I-55 Raceway

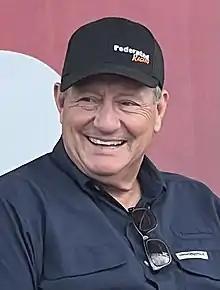
The track was formerly co-owned by former NASCAR driver Ken Schrader

Races are held at the track every Saturday night except during winter. Series that race at the track include the U.M.P. DIRTcar Late Models, U.M.P. DIRTcar Modifieds, U.M.P. DIRTcar Pro Modifieds, U.M.P. DIRTcar/A.A.R.A. Sportsman and U.M.P. DIRTcar/A.A.R.A Pro 4 Stocks.